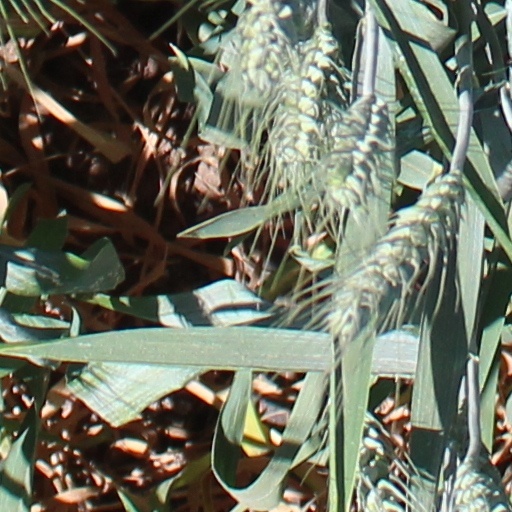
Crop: wheat